Madhavrao I

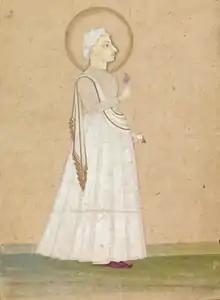
Portrait of Madhavrao I by Bhoj Raj at the Yale Center for British Art

Madhavrao I (15 February 1745 - 18 November 1772) formerly known as Madhavrao Ballal Bhat) was the second son of Peshwa Balaji Bajirao and grandson of Peshwa Bajirao I, who served as the 9th Peshwa of the Maratha Empire. During his tenure, the Maratha Empire recovered from losses suffered during the Third Battle of Panipat, known as the Maratha Resurrection. R.C. Majumdar regarded him as the foremost among the Peshwas.